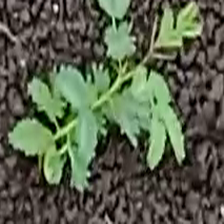
Weed species: Dwarf_cassia_(Chamaecrista pumila)